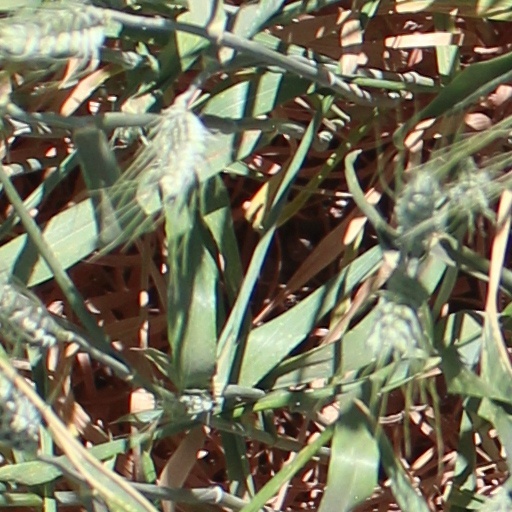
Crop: wheat